Simon Scott (actor)

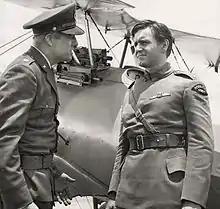
Simon Scott (left) & Kenneth Haigh in "The Twilight Zone" episode "The Last Flight" (1960)

Simon Scott (September 21, 1920 – December 11, 1991) was an American character actor from Monterey Park, California. He was best known for his role as Arnold Slocum on "Trapper John M.D." and as General Bronson on "McHale's Navy".